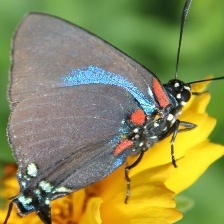
Species: PURPLE HAIRSTREAK